History of Queen of the South F.C.

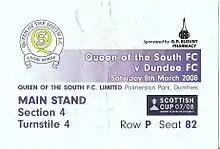
Quarter final match ticket

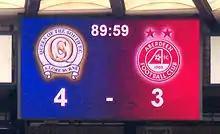
Semi final result on the scoreboard at Hampden Park

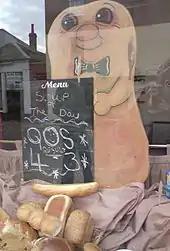
Semi final result in a Dumfries baker's window

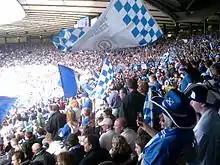
QoS fans enjoy the day out to the 2008 Scottish Cup final

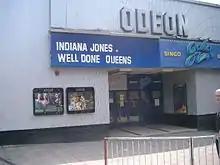
The Odeon at Dumfries captures the good will in the town regarding Queen of the South's run to the Scottish Cup final

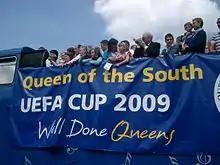
Open top bus for the QoS cup final squad

On 8 March 2008 Queen of the South qualified for their first Scottish Cup semi-final in 58 years after a 2–0 quarter-final home victory over Dundee at Palmerston. The goals came from prolific marksman Stephen Dobbie and an injury time long-distance shot from Ryan McCann, with an application pending for the Guinness Book of Records as the longest distance goal ever scored by an outfield player (the previous record reportedly stood at 82 yards).